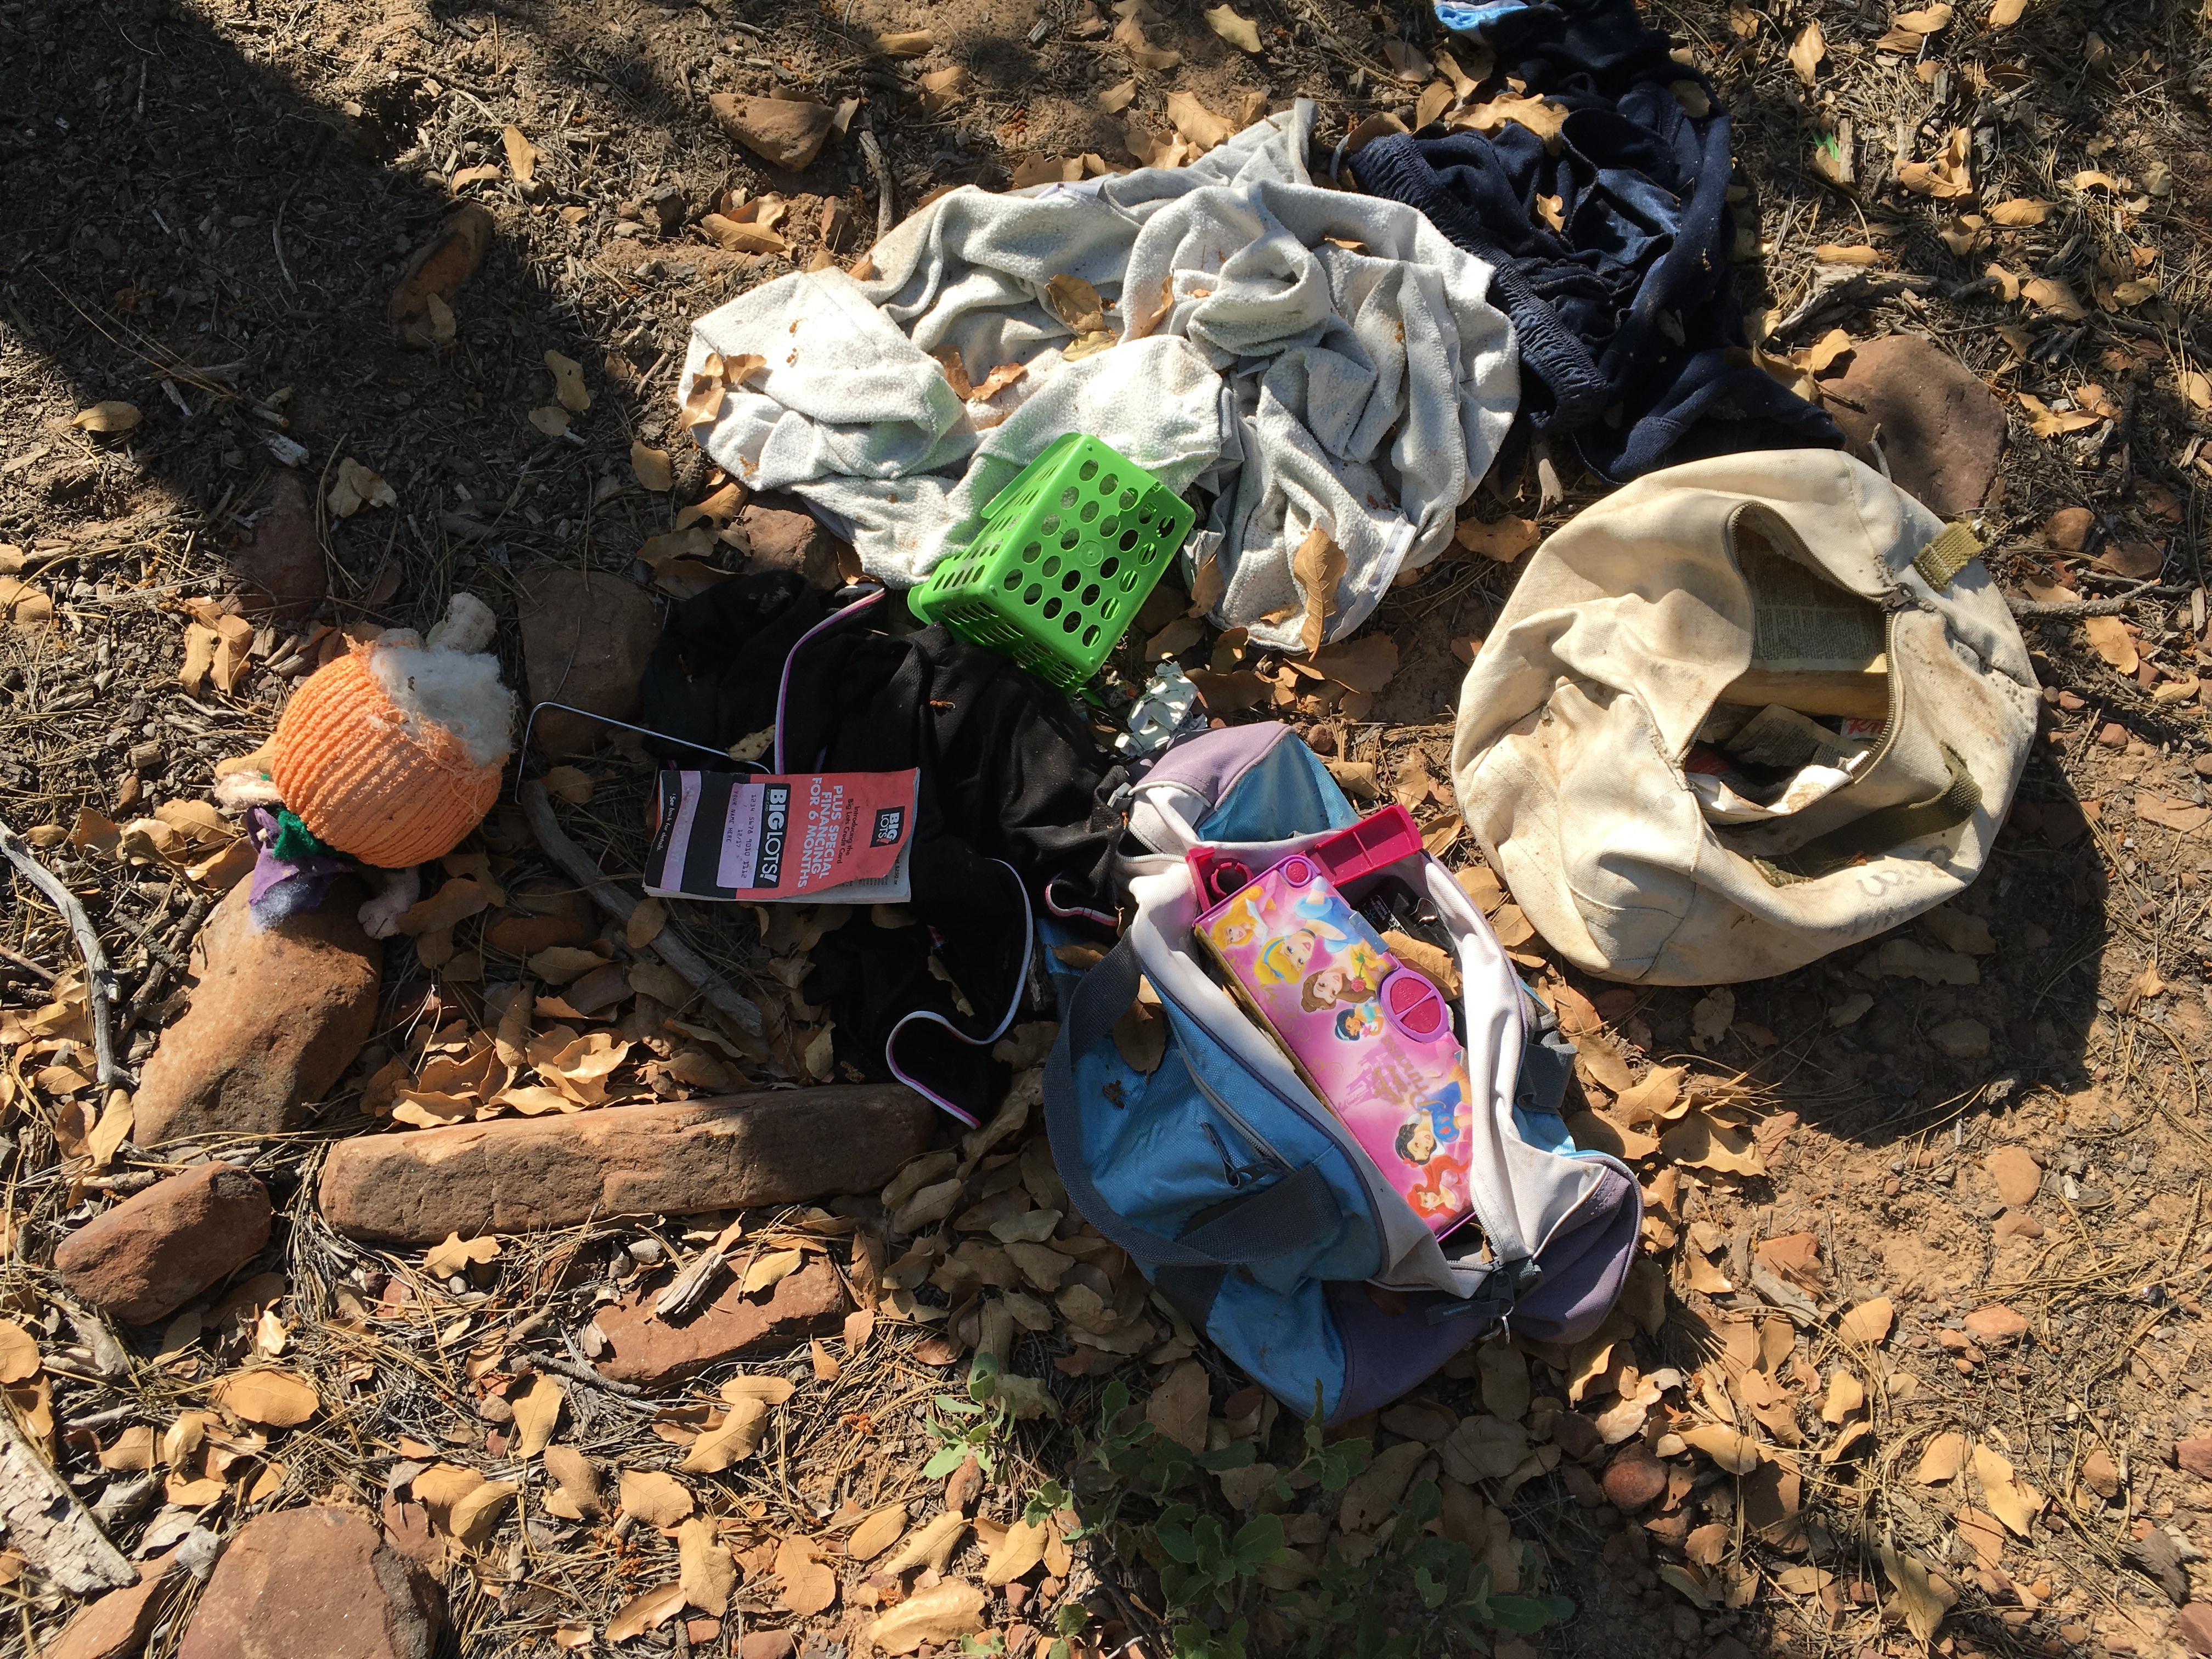
soil, geology, litter, waste, geological phenomenon